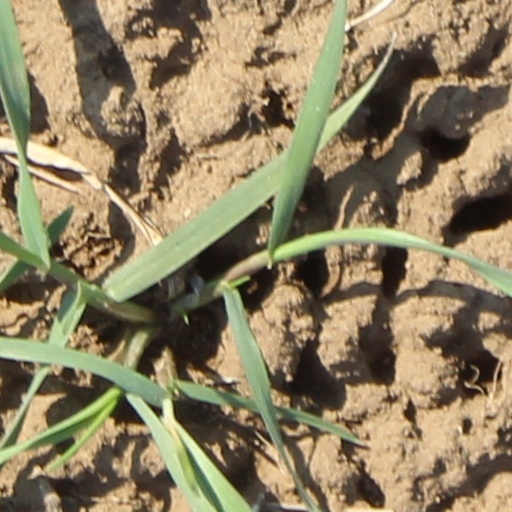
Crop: wheat